Christopher A. Wray

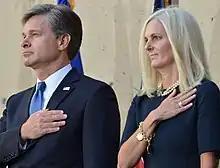
Christopher Wray and wife Helen in 2017

On February 13, 2018, in a Senate Select Committee on Intelligence hearing focused on Chinese espionage in the United States, Senator Marco Rubio asked Wray about the risk posed from Chinese students in advanced science and mathematics programs. In response, Wray stated "nontraditional collectors" (which he elaborated to include professors, scientists, and students) are "exploiting the very open research and development environment that we have" and consequently he viewed the risk "as not just a whole of government threat but a whole of society threat." Representatives Judy Chu, Ted Lieu, and Grace Meng released statements criticizing Wray's response as "irresponsible generalizations" implying that all Chinese students and scholars were spies. A coalition of Asian American advocacy groups wrote an open letter to Wray asking for a dialogue "to discuss how well-intentioned public policies might nonetheless lead to troubling issues of potential bias, racial profiling, and wrongful prosecution". In a follow-up interview with NBC, Wray stood by his earlier remarks: "To be clear, we do not open investigations based on race, or ethnicity, or national origin. But when we open investigations into economic espionage, time and time again, they keep leading back to China."